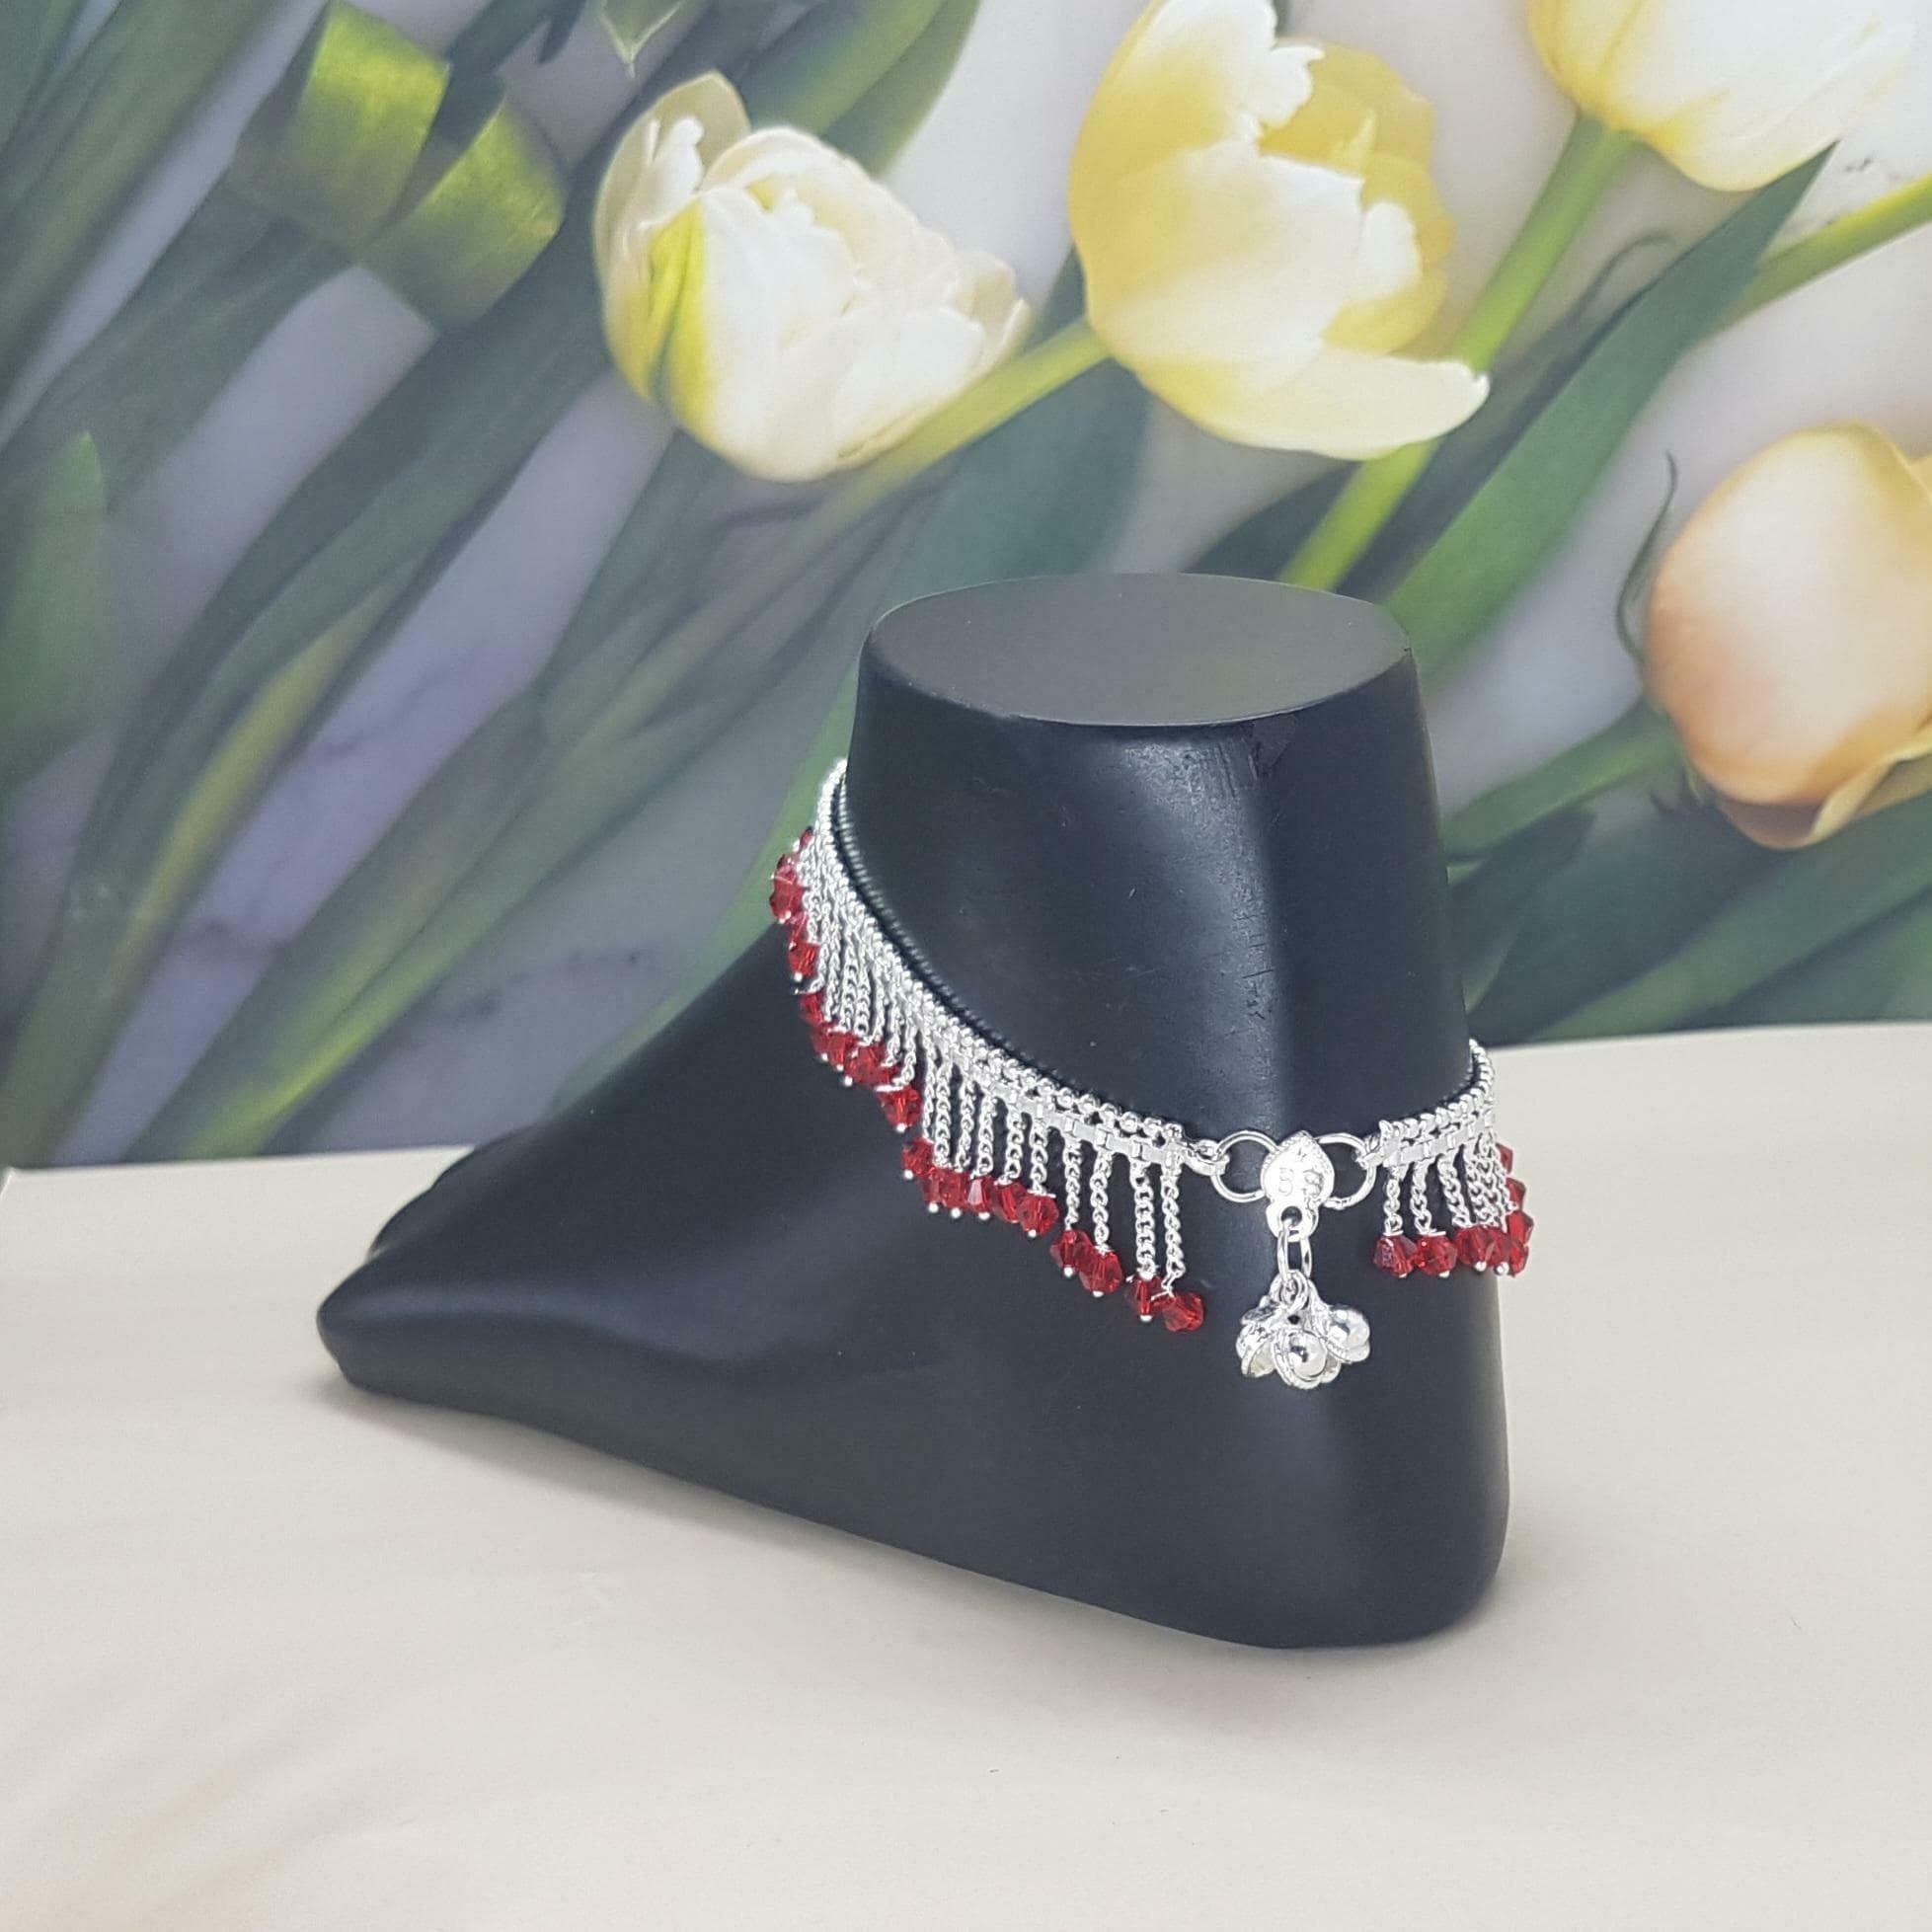
BR Ornaments A476 Alloy Anklet (Pack of 2)
Type: Anklet
Brand: BR Ornaments
Price: Rs. 299
 This silver anklet looks good with all indian outfitsor traditional outfits suitable girls and women of all ages. grab this pair of anklets, you will feel stylish ankle and shining silver anklet will make beautiful, you must buy the sns traders anklets you will never go wrong with the latest design, fancy anklets in silver jewellery.